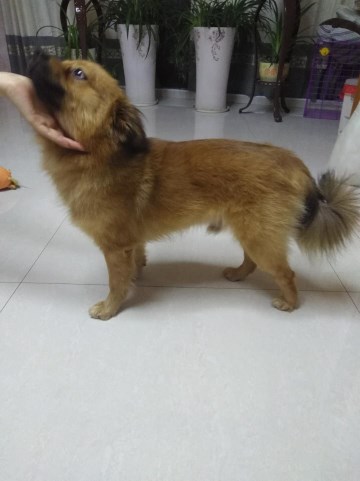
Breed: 1936-n000005-Pomeranian